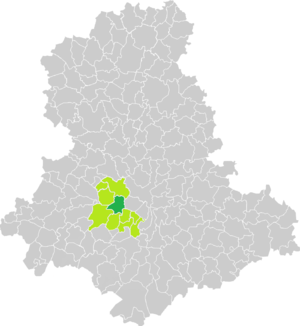
Carte de situation de la commune d'Aixe-sur-Vienne (en vert foncé) dans le votre Canton (en vert clair) sur une carte des communes de la Haute-Vienne
Aixe-sur-Vienne est une commune française située au sud-ouest de Limoges, dans le département de la Haute-Vienne, en région Nouvelle-Aquitaine.